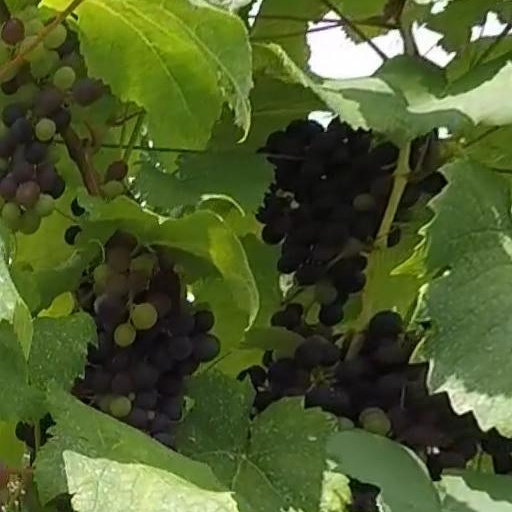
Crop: grape